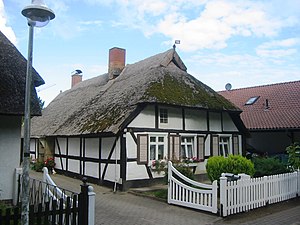
Wusterhusen
Bindinsværkshus i Wusterhusen
Wusterhusen er en by og kommune i det nordøstlige Tyskland, beliggende i Amt Lubmin i den nordvestlige del af Landkreis Vorpommern-Greifswald. Landkreis Vorpommern-Greifswald ligger i delstaten Mecklenburg-Vorpommern.